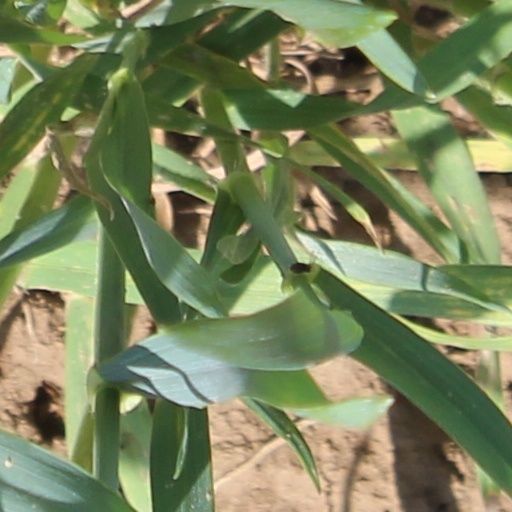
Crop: wheat